Sky Bride

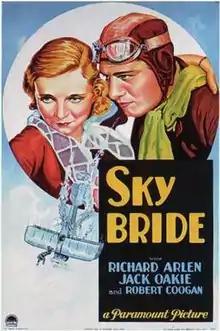
Film poster

Sky Bride (also known as Sky Brides) is a 78-minute 1932 drama film, produced by Paramount Pictures and directed by Stephen Roberts. The film stars Richard Arlen, Jack Oakie and Virginia Bruce. "Sky Bride" depicts the life of barnstorming pilots flying in the years following World War I. All over North America, skilled pilots, many of them veterans of the aerial combat of World War I, plied their trade on the barnstorming circuit of the 1920s in small towns where impromptu air shows were staged.